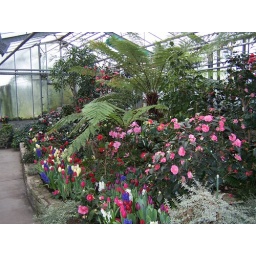
The all-year flower house at the Palmengarten botanical gardens. I like to drop by occasionally to see the different displays.